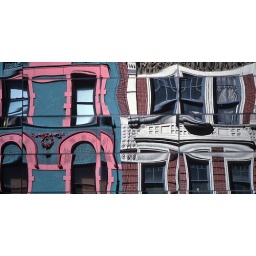
Older buildings as seen in one of those modern glass only structures.